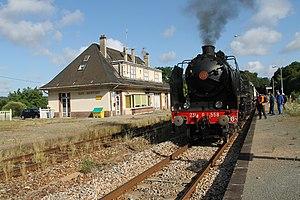
Train spécial du Pacific Vapeur Club en gare de Glos - Montfort, département de l'Eure, France.
La gare de Glos - Montfort est une gare ferroviaire française des lignes de Serquigny à Oissel et d'Évreux-Embranchement à Quetteville, située sur le territoire de la commune de Glos-sur-Risle, à proximité de Montfort-sur-Risle, dans le département de l'Eure, en région Normandie.